Oscar Rabin (artist)

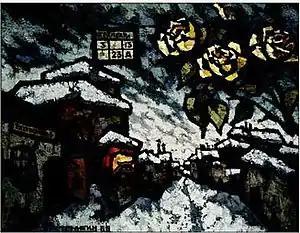
Oskar Rabin. "Roses on Preobrazhensky Val" (1966)

Oscar Rabin (2 January 1928 – 7 November 2018) was a major Russian painter and activist who defined the core of the Soviet Nonconformist Art movement, affecting the careers of countless painters and sculptors of that era and its aftermath.